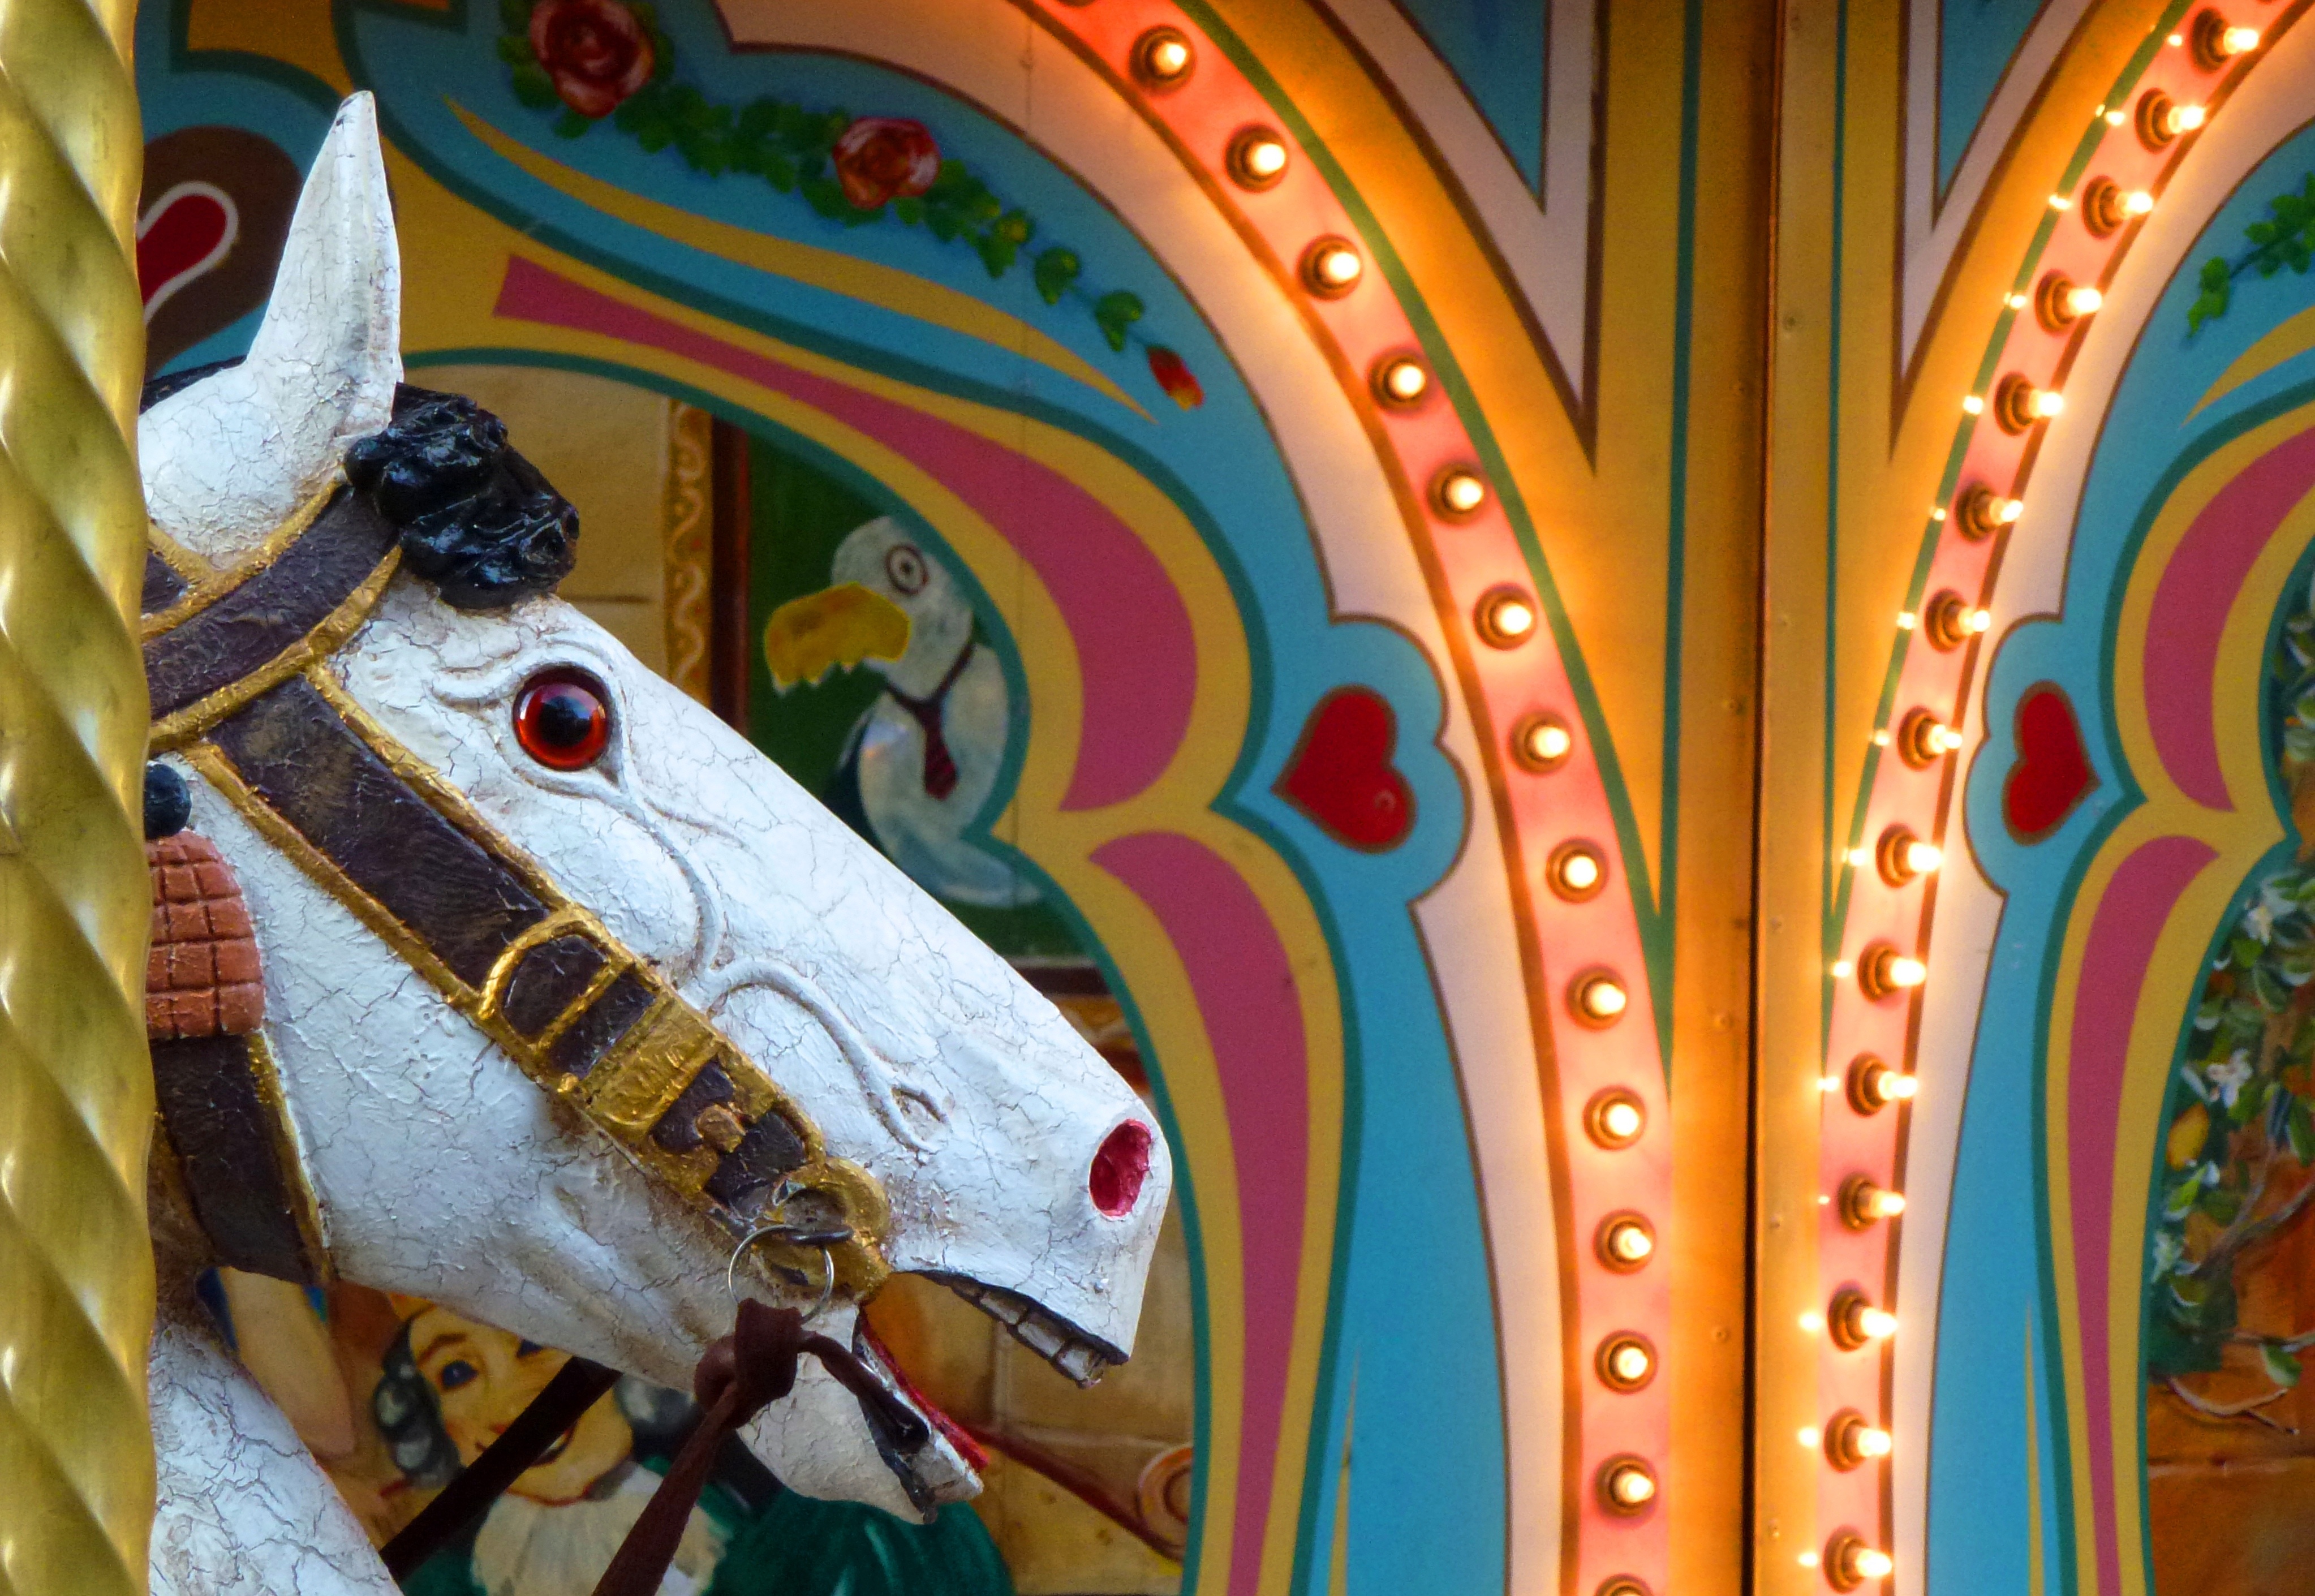
wood, amusement park, color, park, romance, romantic, carousel, mood, wooden horse, amusement ride